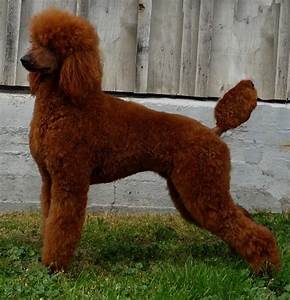
Label: dog